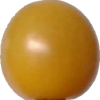
Label: tomato_cherry_yellow